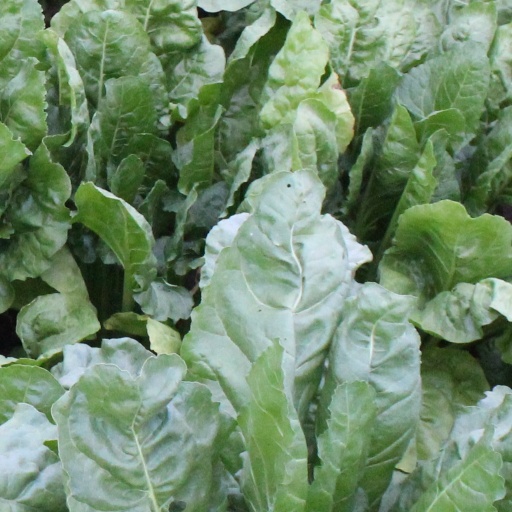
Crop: sugar beet